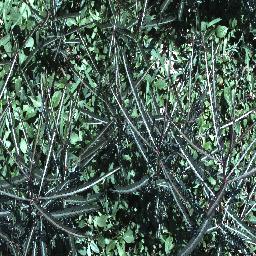
Label: parkinsonia